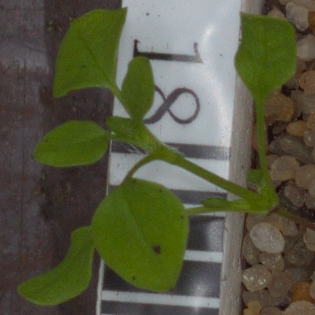
Label: common_chickweed